Emmanouil Antoniadis

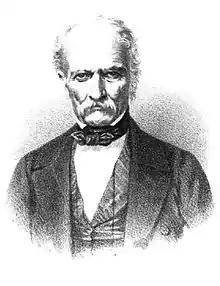
Emmanouil Antoniadis Portrait (1865)

Emmanouil Antoniadis (c. 1791–1863) was a revolutionary in the Greek War of Independence, a politician and a journalist from the island of Crete.